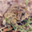
Label: frog